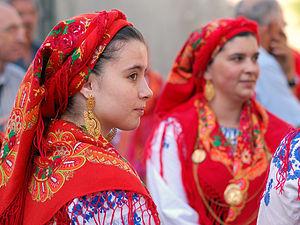
Le Portugal, en forme longue la République portugaise, en portugais : República Portuguesa, est un pays d'Europe du Sud, membre de l'Union européenne, situé dans l'Ouest de la péninsule Ibérique. Délimité au nord et à l'est par l'Espagne puis au sud et à l'ouest par l'océan Atlantique, il est le pays le plus occidental de l'Europe continentale. Il comprend également les archipels des Açores et de Madère, deux régions autonomes situées dans le nord de l'océan Atlantique, pour une superficie totale de 92 090 km². Membre fondateur de l'OTAN, le Portugal est étroitement lié politiquement et militairement avec l'ensemble des autres pays occidentaux. Il est également membre de l’OCDE, de l'ONU, du conseil de l'Europe et de l’espace Schengen et est l'un des pays fondateurs de la zone euro. Le Portugal entretient en outre d'importantes relations avec l'Espagne et la France, l'Allemagne, le Royaume-Uni et l'Italie, qui sont ses cinq plus importants partenaires commerciaux.